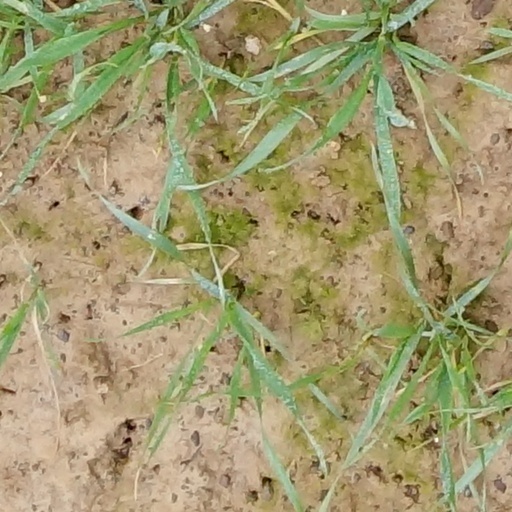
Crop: wheat